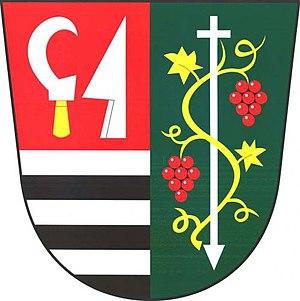
Valtrovice est une commune du district de Znojmo, dans la région de Moravie-du-Sud, en République tchèque. Sa population s'élevait à 420 habitants en 2019.